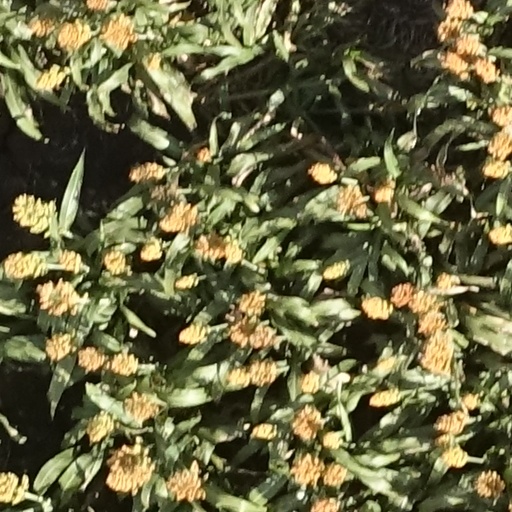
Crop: sorghum